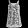
Label: T - shirt / top